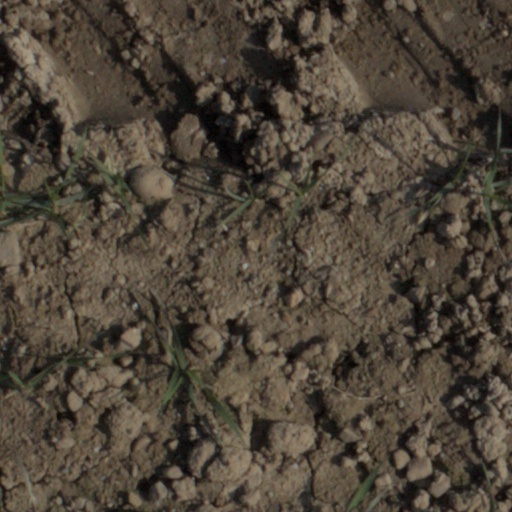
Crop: wheat